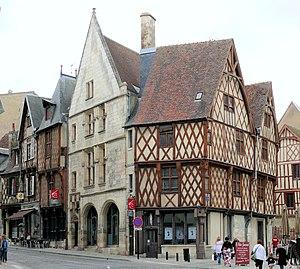
Bourges - Rue Pelvoysin et rue Cambournac
Ce tableau présente la liste de tous les monuments historiques classés ou inscrits dans la ville de Bourges, Cher, en France.